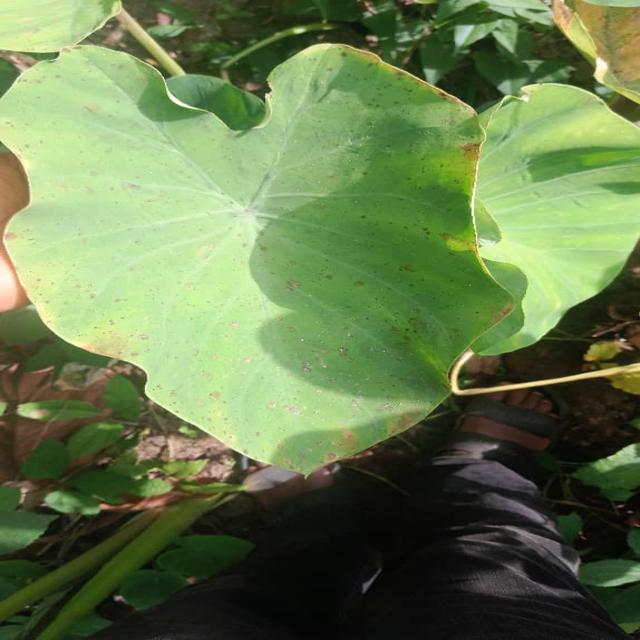
Label: Early_Blight